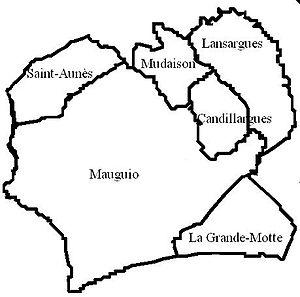
Candillargues est une commune française située dans le département de l'Hérault, en région Occitanie.
Le canton de Mauguio est un canton français situé dans le département de l'Hérault, en région Occitanie.